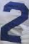
Number: 2